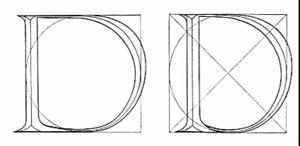
Felice Feliciano dit l'Antiquaire est un humaniste, calligraphe, copiste, poète et épigraphiste italien de la Renaissance.